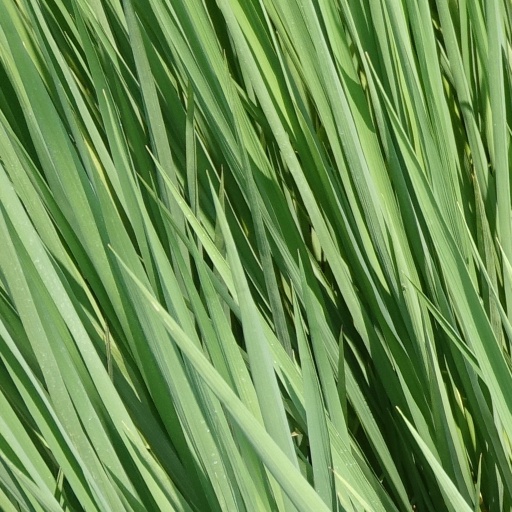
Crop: rice